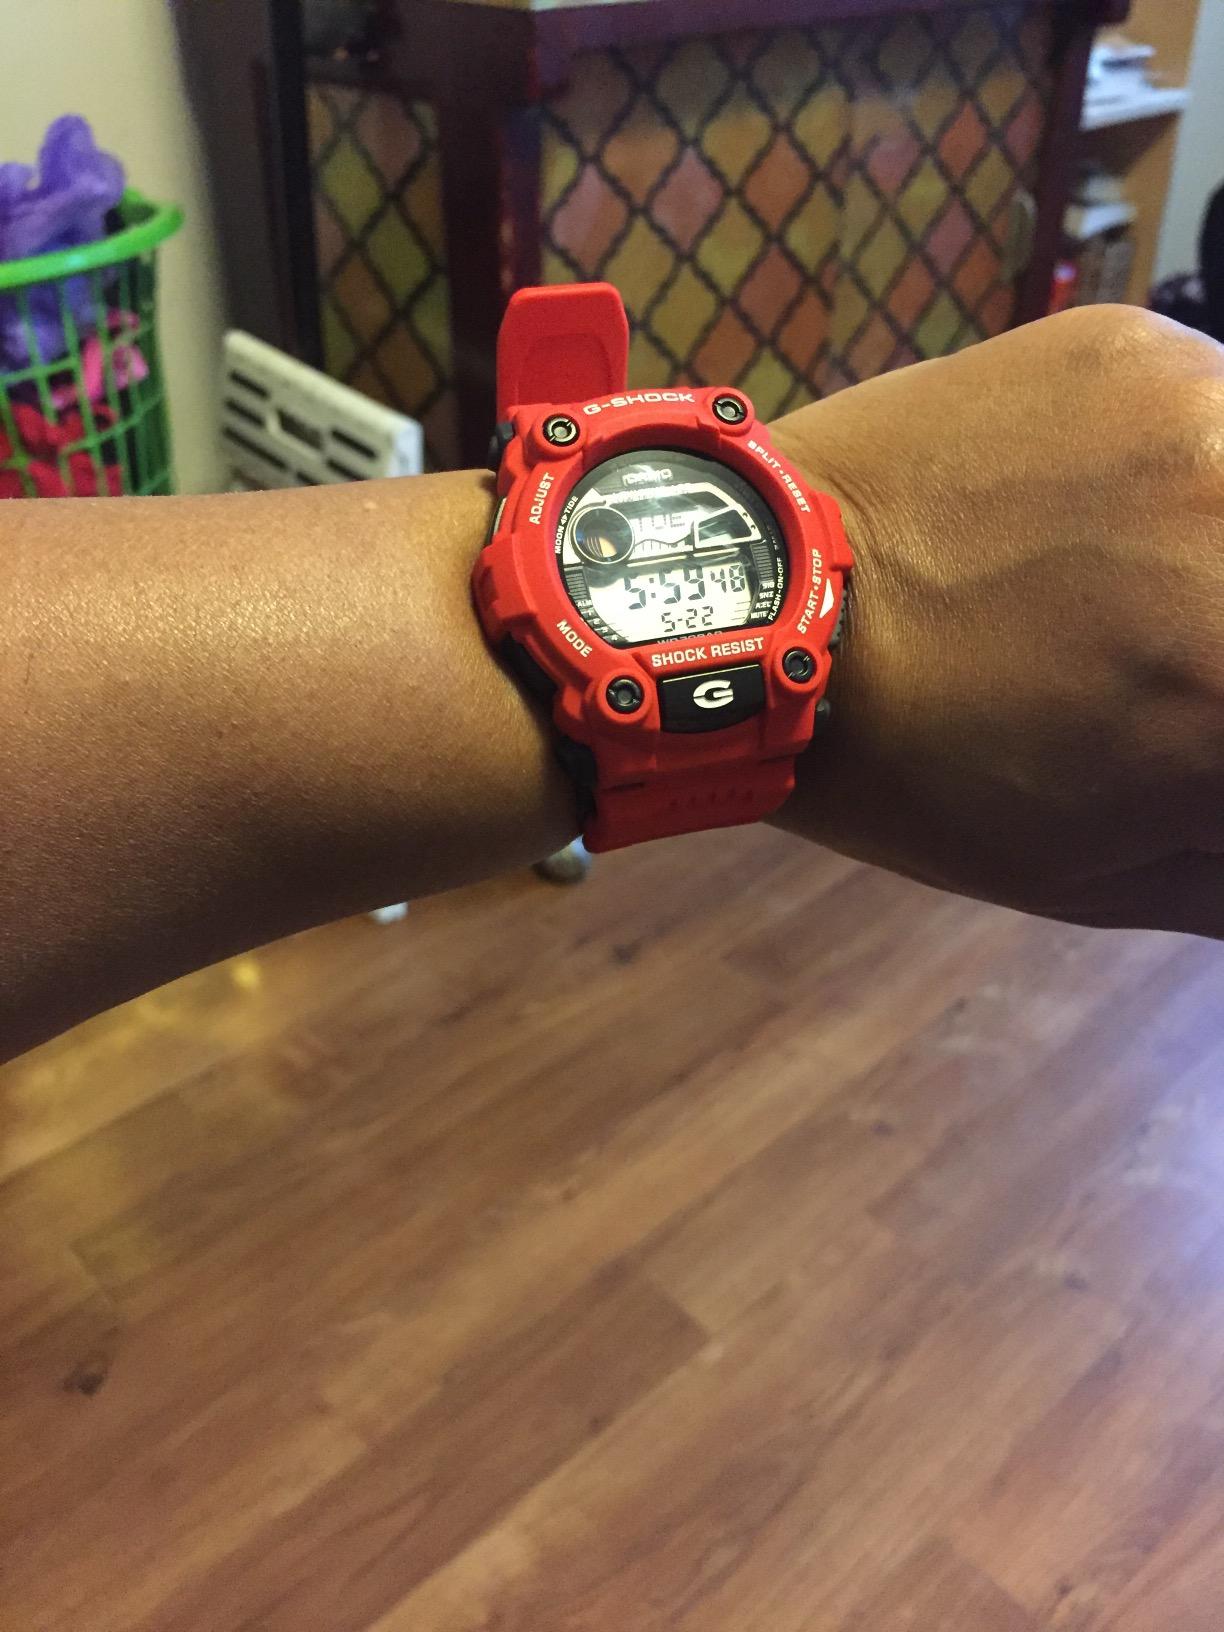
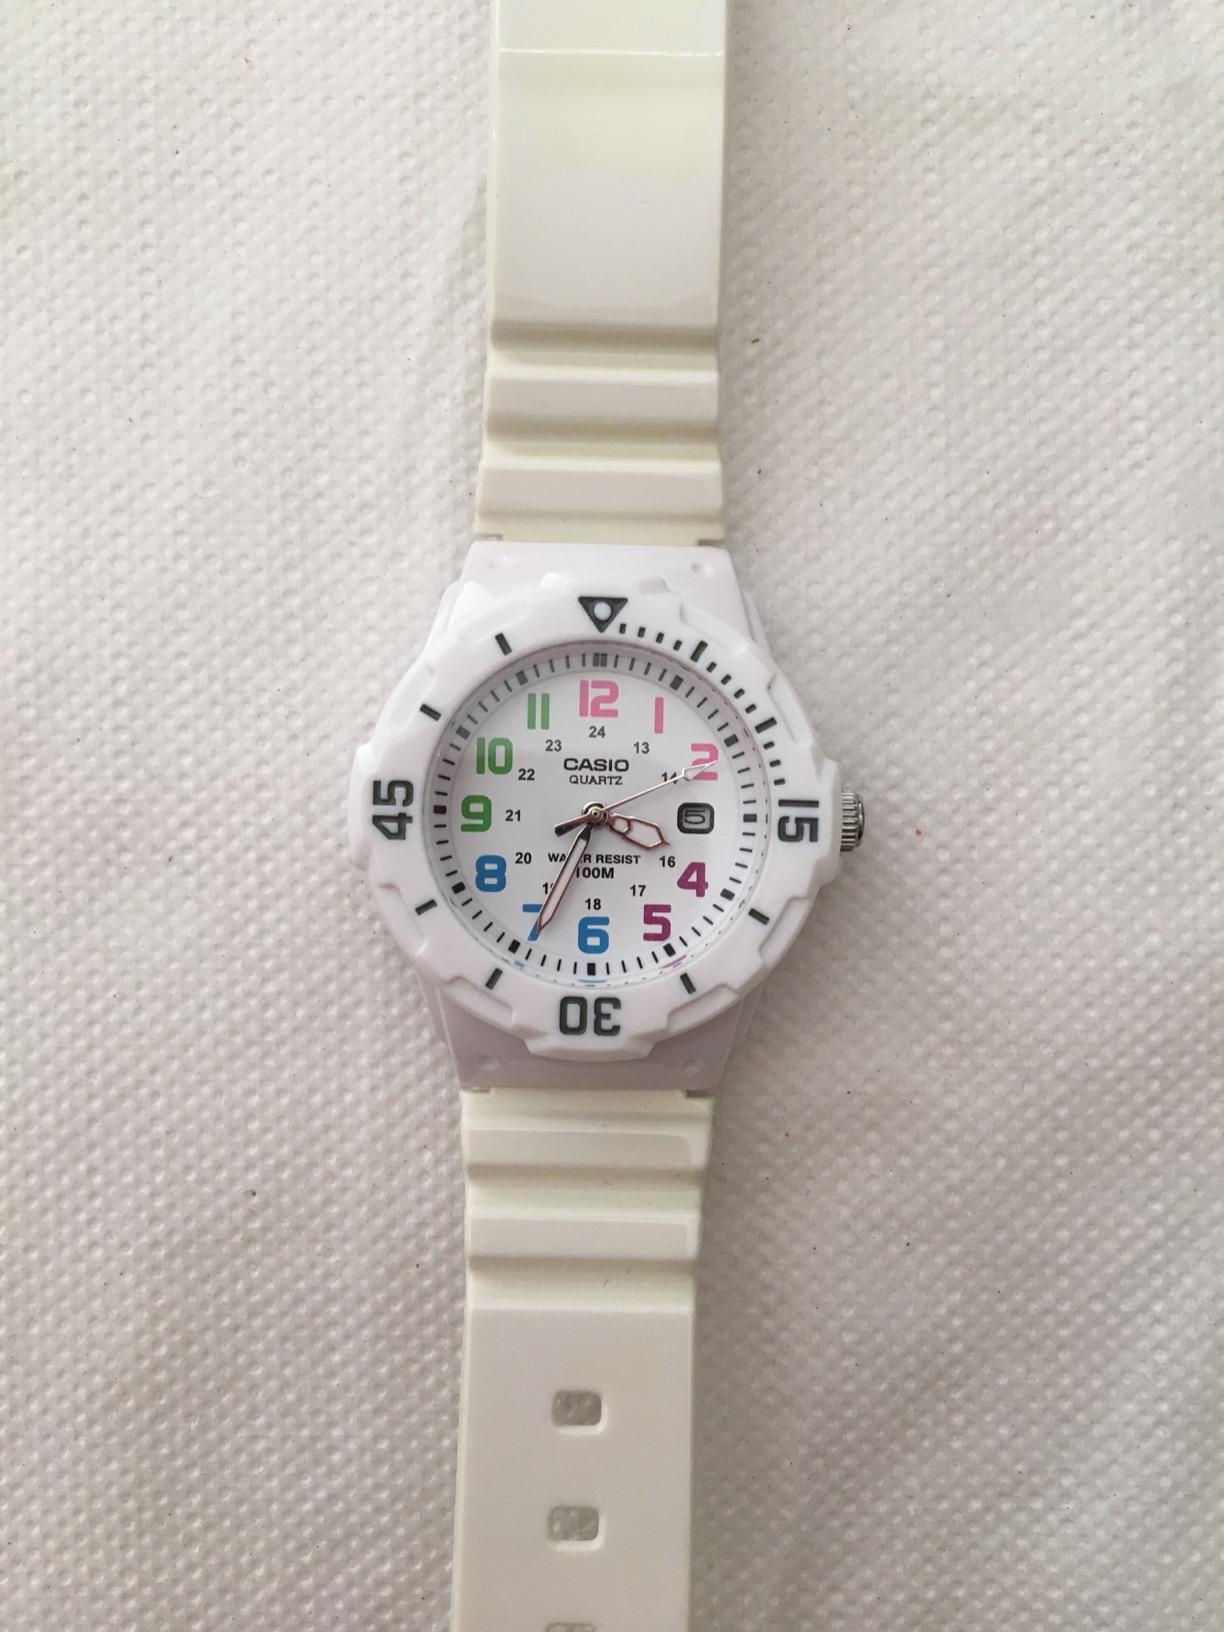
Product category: accessories_watch
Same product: no